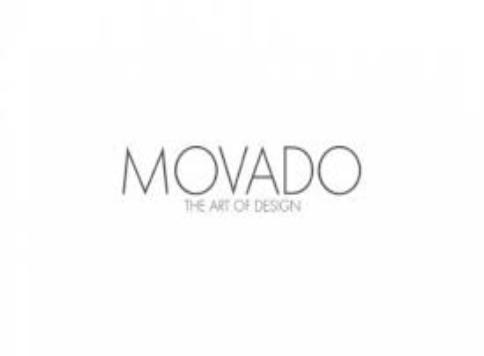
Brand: movado
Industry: Clothes